Road movie

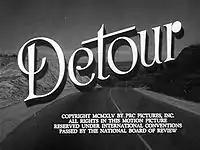
Edgar G. Ulmer’s "Detour" (1945), a film noir about a musician travelling from New York City to Hollywood who sees a nation absorbed by greed.

A road movie is a genre of film in which the main characters leave home on a road trip, typically altering the perspective from their everyday lives. Road movies often depict travel in the hinterlands, with the films exploring the theme of alienation and examining the tensions and issues of the cultural identity of a nation or historical period; this is all often enmeshed in a mood of actual or potential menace, lawlessness, and violence, a "distinctly existential air" and is populated by restless, "frustrated, often desperate characters". The setting includes not just the close confines of the car as it moves on highways and roads, but also booths in diners and rooms in roadside motels, all of which helps to create intimacy and tension between the characters. Road movies tend to focus on the theme of masculinity (with the man often going through some type of crisis), some type of rebellion, car culture, and self-discovery. The core theme of road movies is "rebellion against conservative social norms".